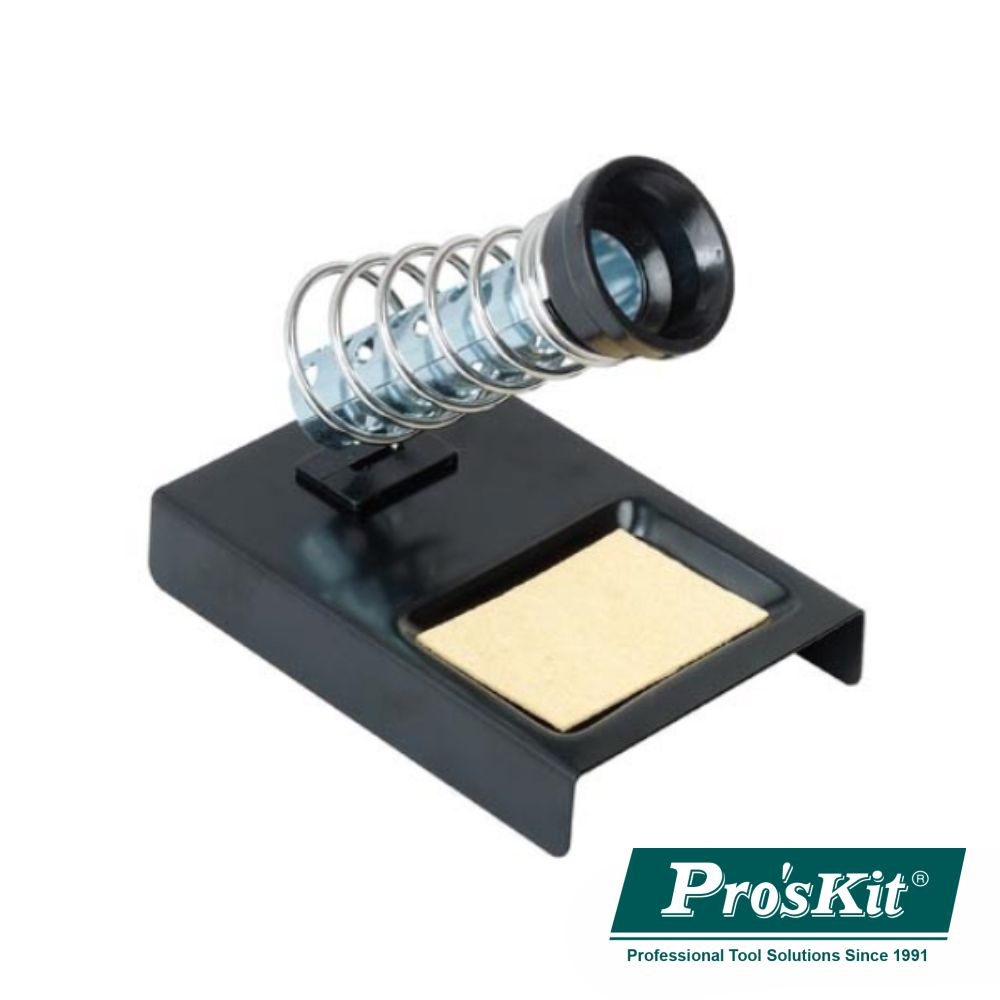
Suporte Ferro De Soldar Proskit
- Suporte p/ Ferro soldar - Suporta Ferros até Ø11/8" - Base de suporte metalizada pesada
Brand: PROSKIT
Category: Hardware > Tool Accessories > Soldering Iron Accessories > Soldering Iron Stands